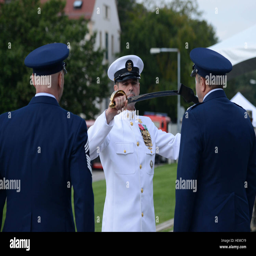
person , center , the outgoing senior enlisted leader